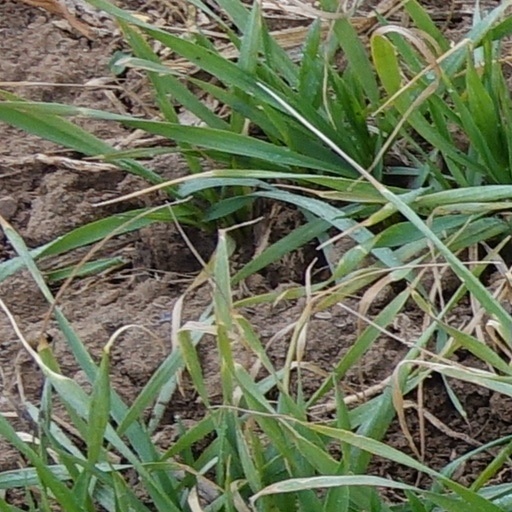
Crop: wheat